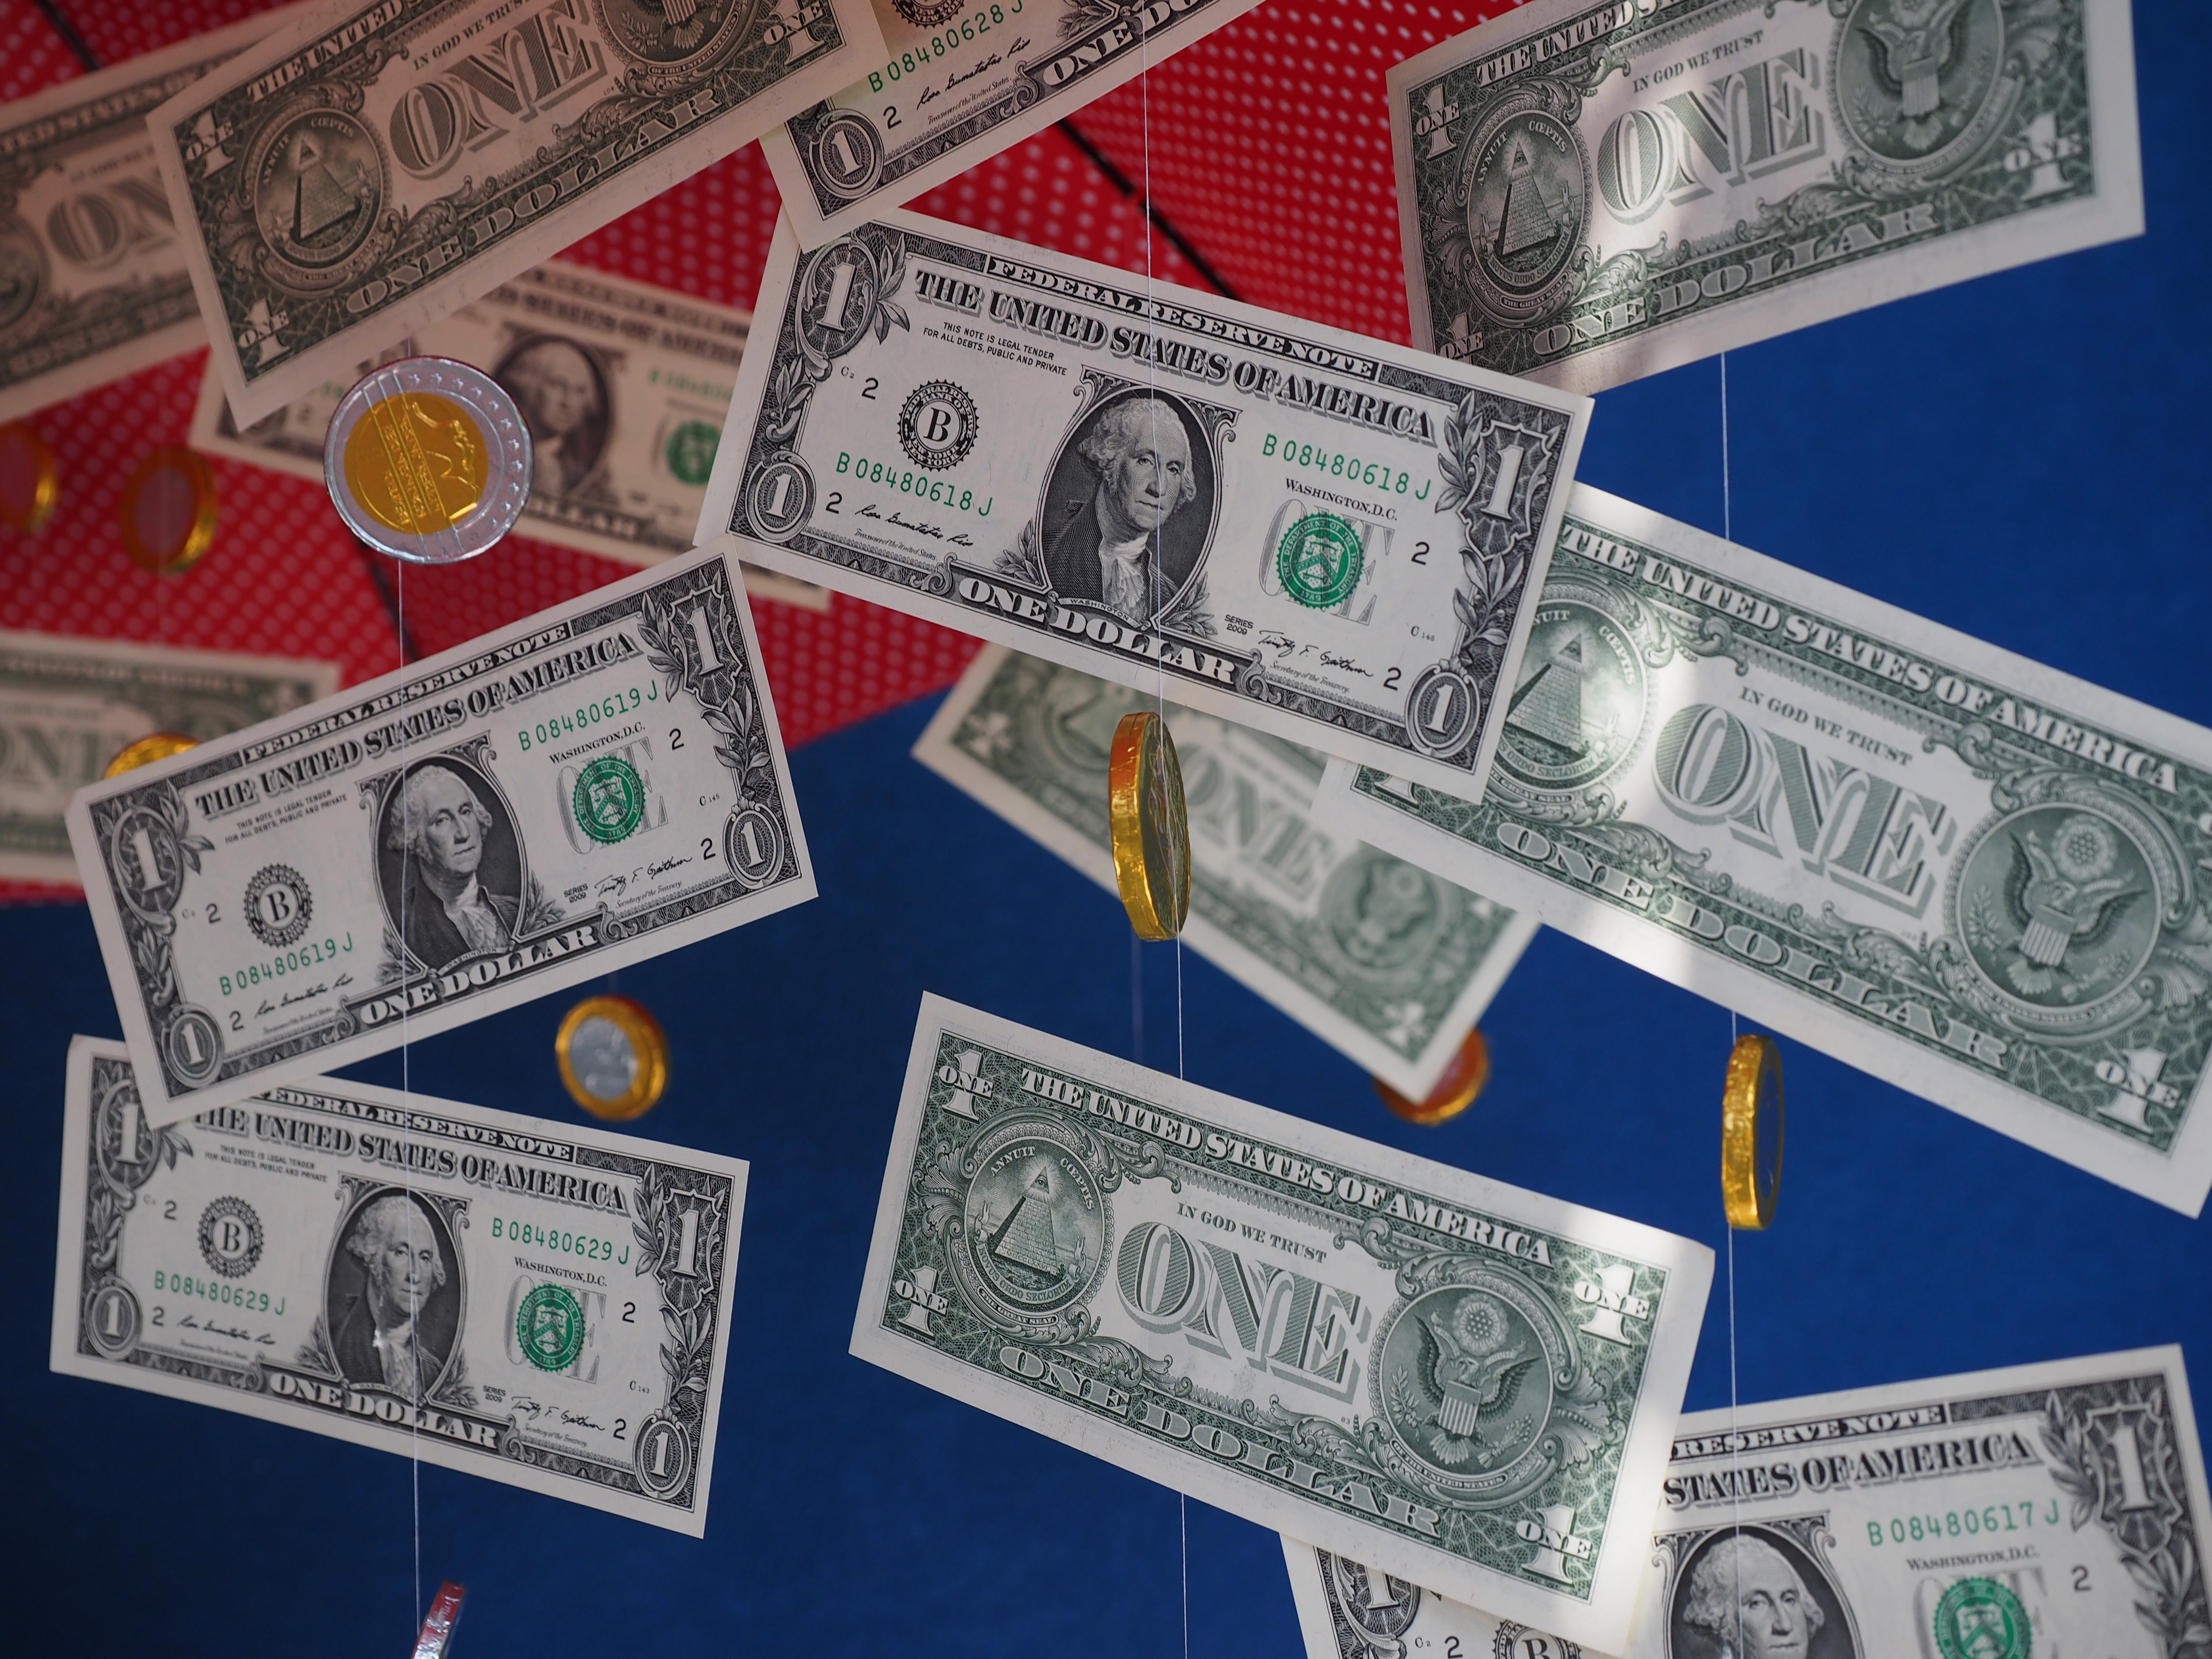
gift, money, paper, cash, currency, dollar, seem, coins, banknote, bills, specie, money rain, gift ideas, dollar rain